Obchodná akadémia Martin

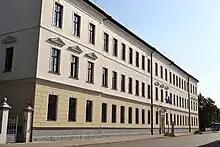
Main building of the school

Admission to the Business Academy Martin is based on school records, average percentage from the national MONITOR testing and the average GPA from grade 5 to 9. Candidates receive notification of acceptance, rejection, or wait list in March.